Stow Park railway station

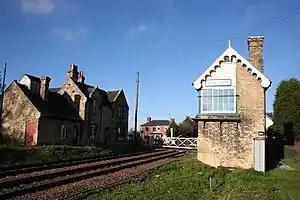
Stow Park station site in 2006

Stow Park railway station was a railway station that served the villages of Marton and Stow in Lincolnshire, England on the line between Lincoln and Doncaster. It closed in 1961. The station and nearby signal box were listed in 1985.